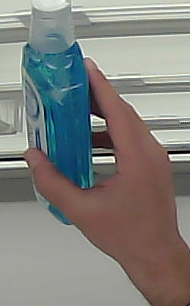
Product: sensodyne_mouthwash